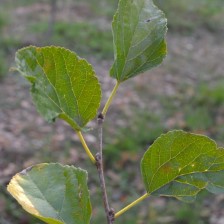
Variety: Kamphaengsaeng42